132nd Armored Brigade "Ariete"

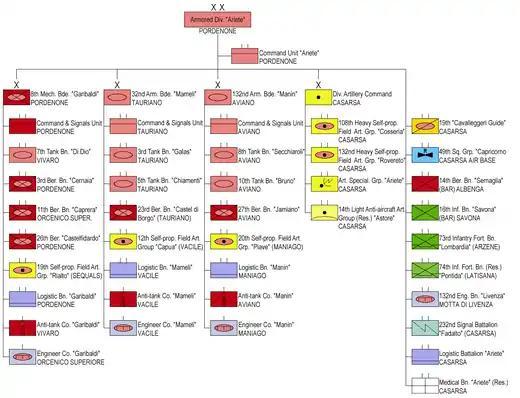
Armored Division "Ariete" in 1977

The division also stored the equipment for 16 companies of a second fortification battalion in Latisana, which in case of war would have been filled with reservists and named 74th Infantry Fortification Battalion "Pontida".